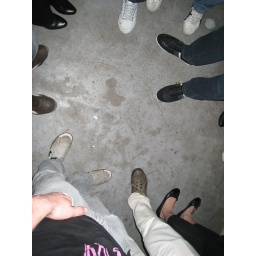
my leg is the one in the white jeans with the puke green pumas towards the bottom.